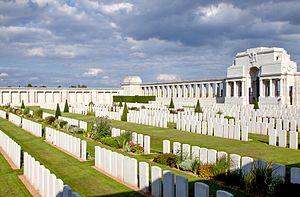
Le Mémorial de Pozières, également surnommé cimetière militaire des Colonnes, situé sur le territoire de la commune d'Ovillers-la-Boisselle, dans le département de la Somme, est un mémorial et un cimetière militaire de la Première Guerre mondiale.
Cet article recense les monuments historiques de la Somme, en France.
Cet article recense les monuments historiques protégés au titre du label « Patrimoine du XXᵉ siècle » du département de la Somme, en France.